Glenn Cozen

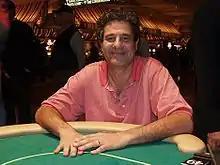
Cozen at the 2004 World Poker Tour 5 Diamond WPC

Glenn Cozen (born 1960) is an American professional poker player from Pasadena, California, who is best known for his second-place finish in the $10,000 buy-in Main Event at the 1993 World Series of Poker.